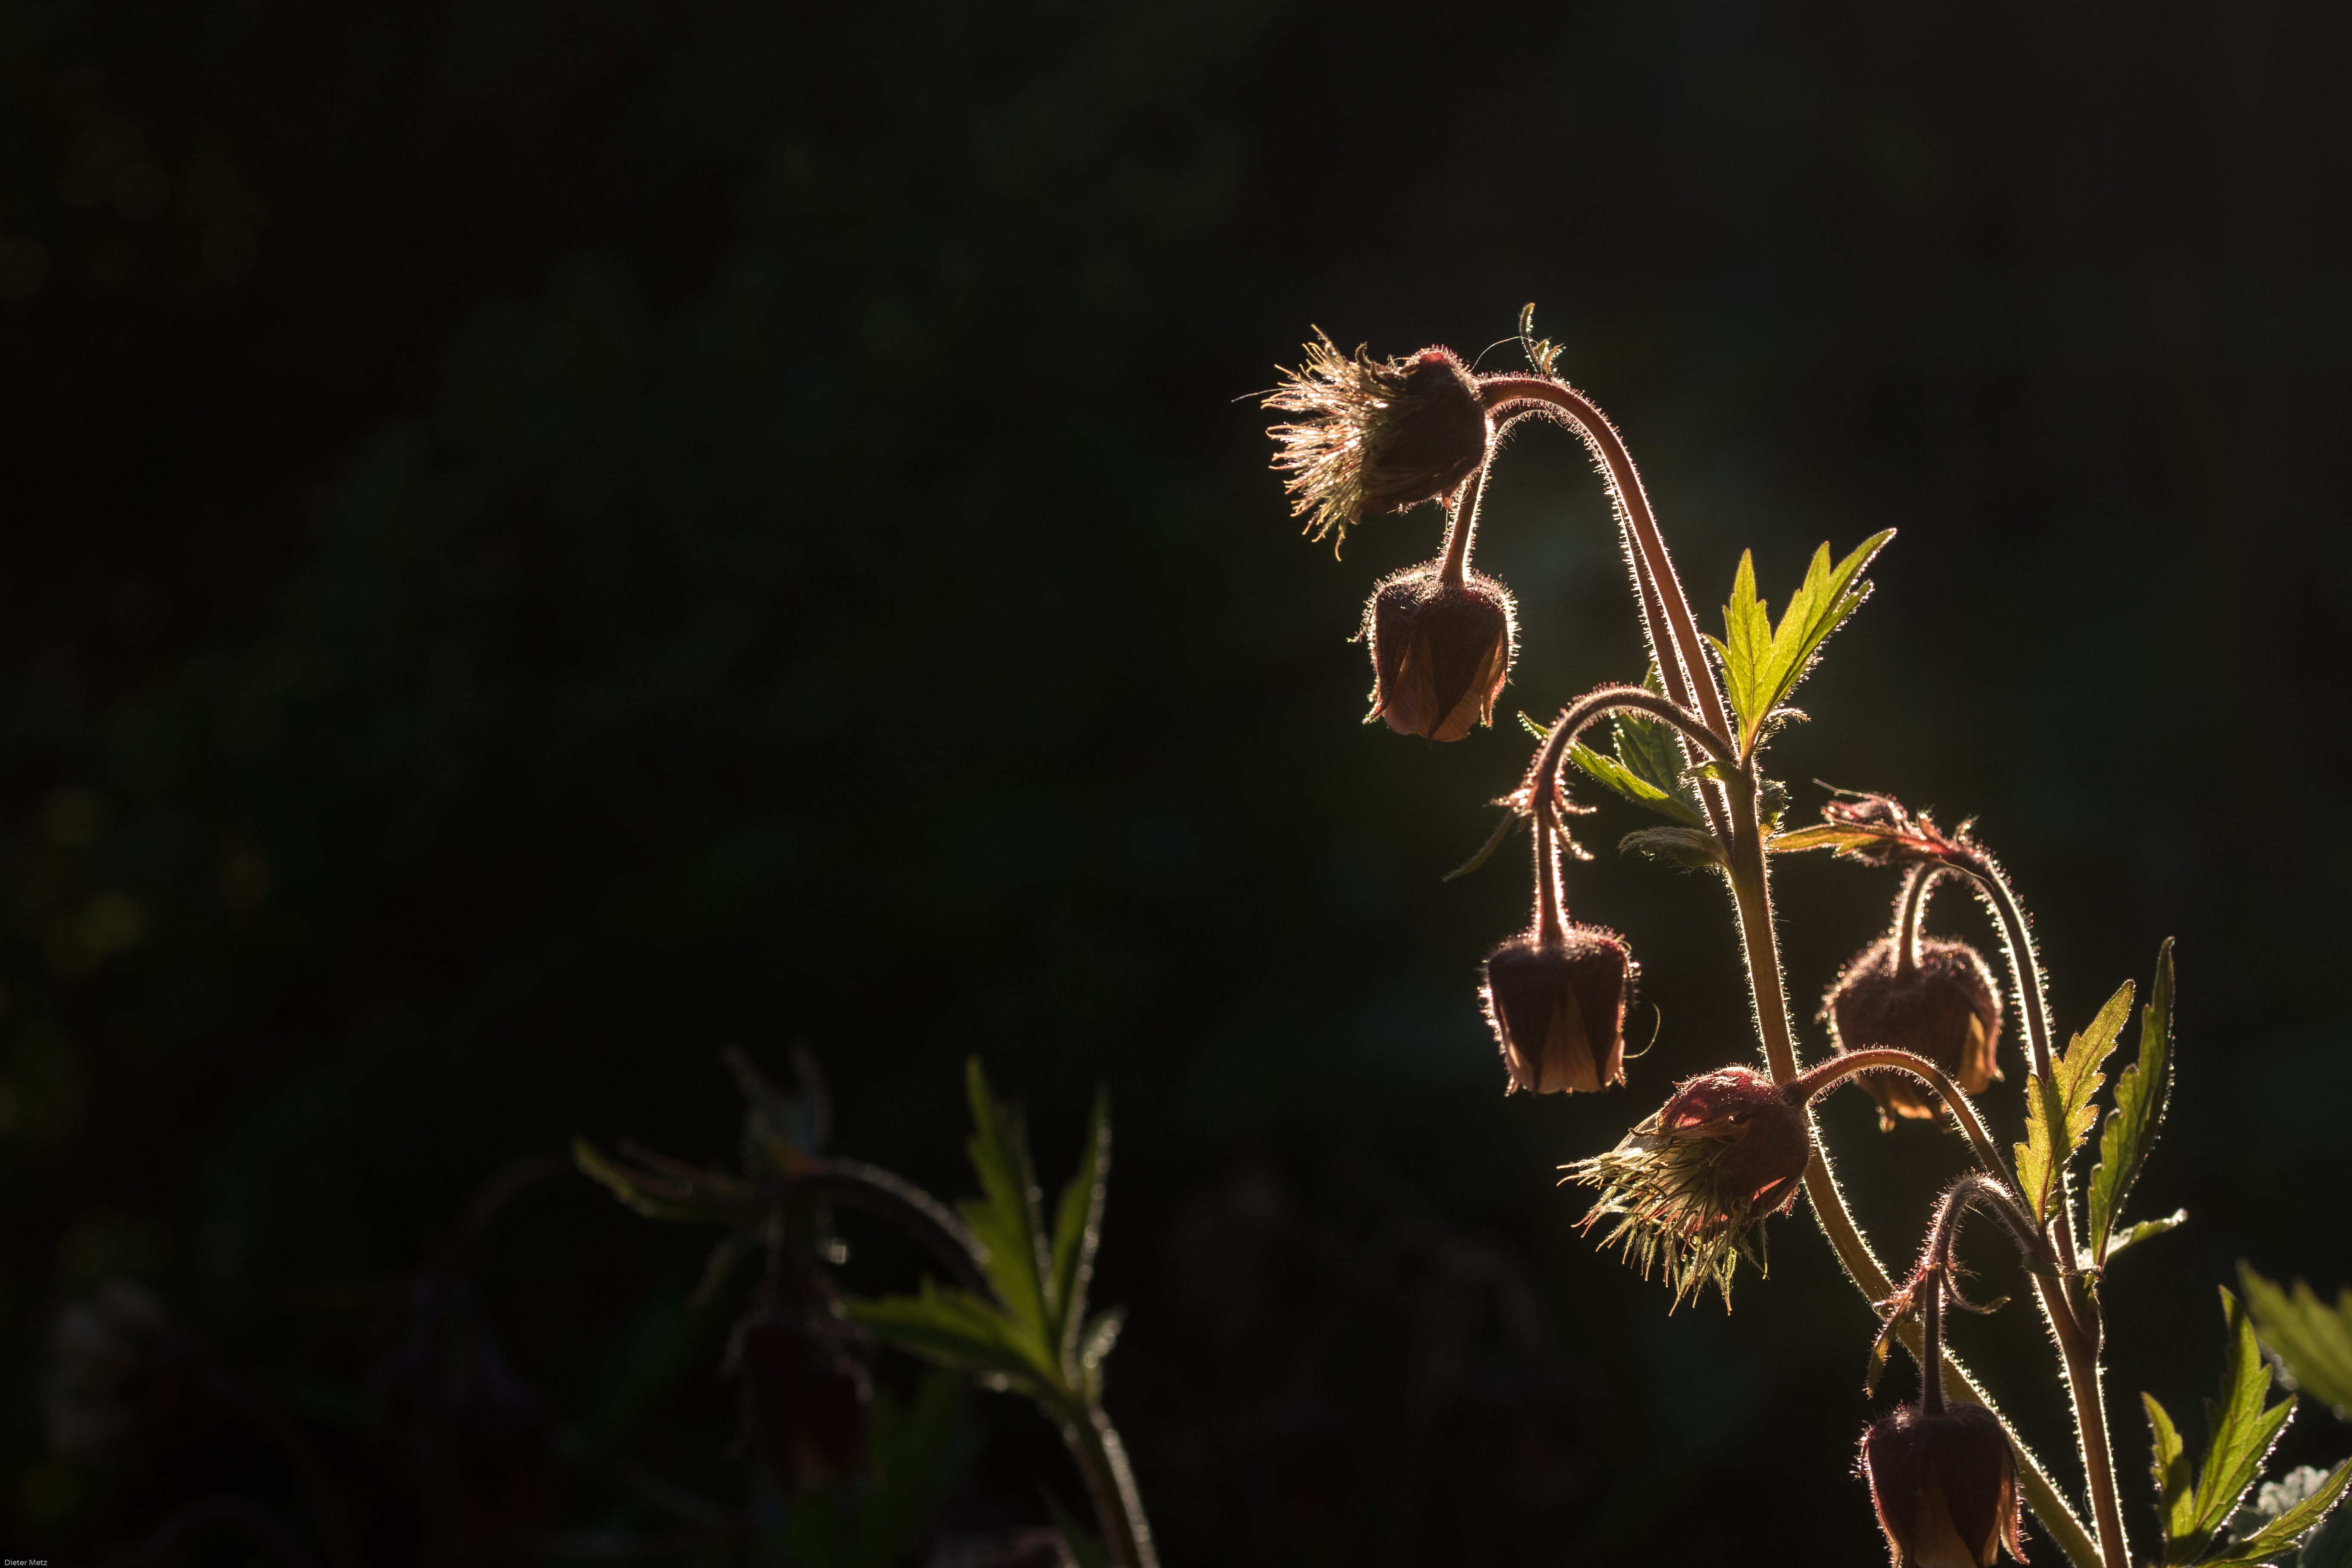
tree, nature, grass, branch, light, plant, night, sweet, sunlight, leaf, flower, green, autumn, darkness, flora, wild flower, wild plant, pointed flower, blood, back light, macro photography, flowering plant, grassland plants, geum, avens, bach avens, water benedict, mr god's bread, water wurz, kaminfegerchen, grass family, land plant